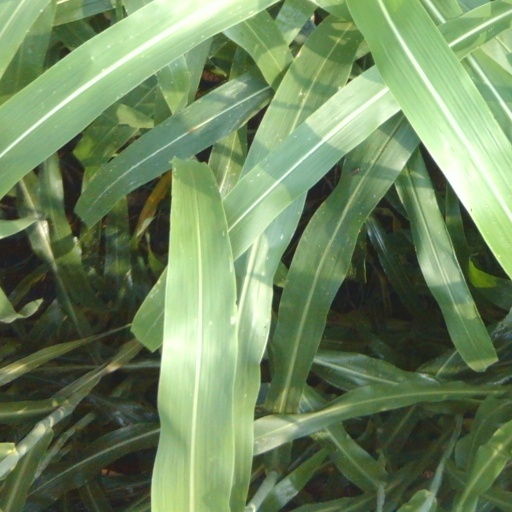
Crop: sorghum